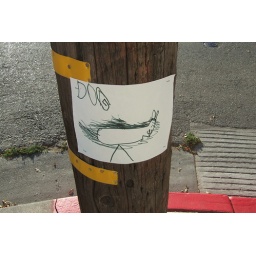
i'm starting to wonder if crazily drawn animals on telephone poles in my neighborhood is a crazy hipster joke